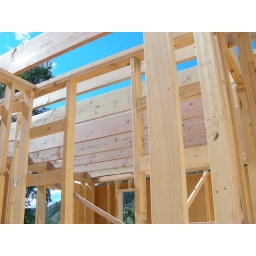
July 18 joists for 2nd floor above bedroom